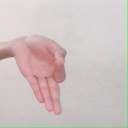
अक्षर: ज्ञ